Answer in natural language. Considering the relative positions, is lshaped dark countertop (marked C) above or below CoffeeMachine (marked B)? Choose between the following options: below or above
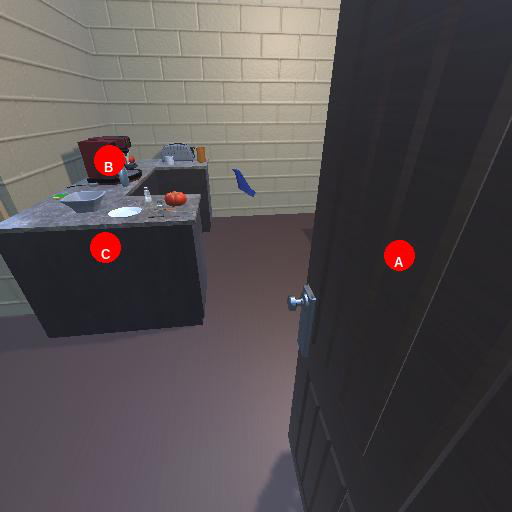
<answer>below</answer>